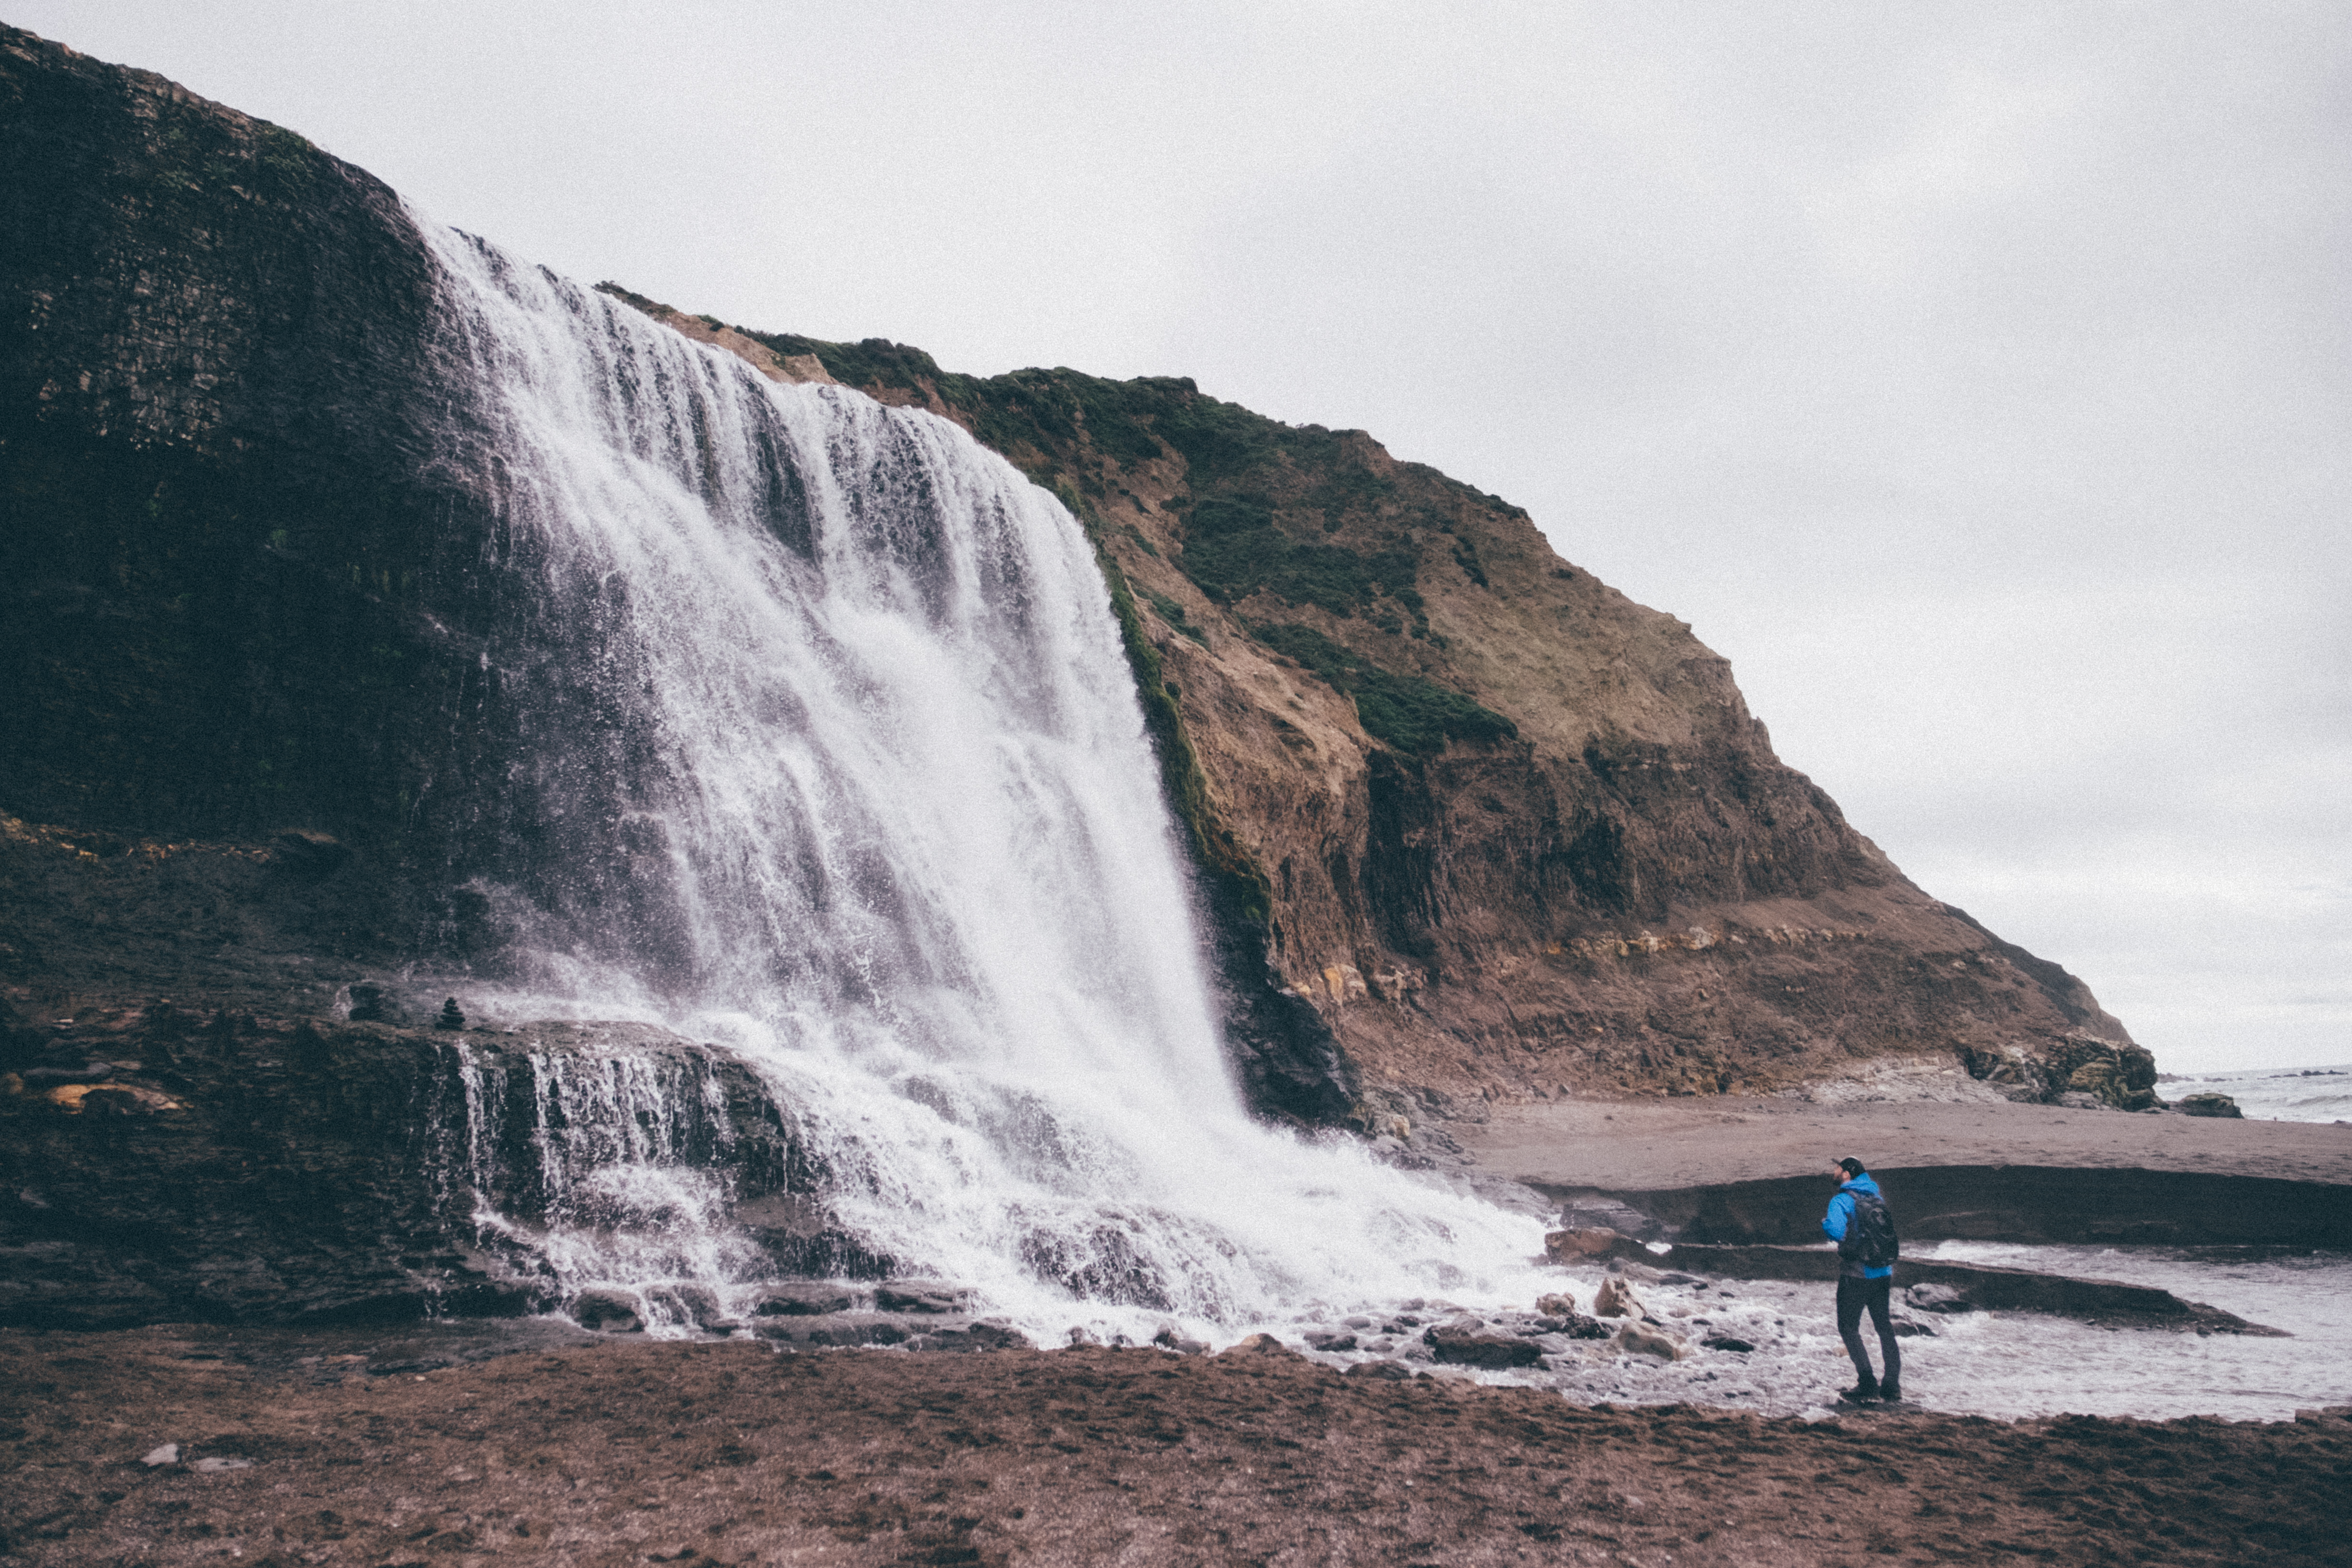
sea, coast, water, rock, ocean, waterfall, wave, cliff, bay, fjord, terrain, body of water, water feature, cape, wind wave